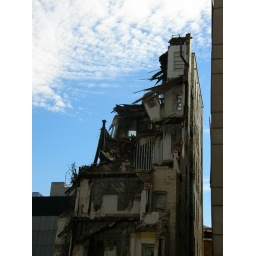
Rochambeau building against a cloudy sky